Ottoman ironclad Orhaniye

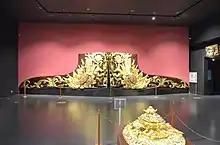
Coat of arms at the Istanbul Naval Museum

Her wooden coat of arms is preserved at the Istanbul Naval Museum.